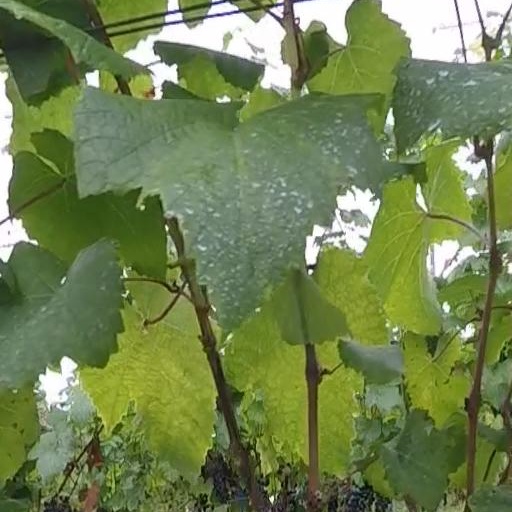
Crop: grape